Martina Amidei

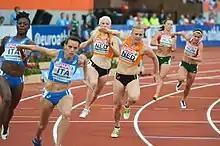
Martina Amidei (with the Italian jersey) receives the baton from Gloria Hopper at the 2016 European Athletics Championships

Martina Amidei (born 8 April 1991) is an Italian sprinter. She competed in the 200 metres at the 2016 European Athletics Championships.